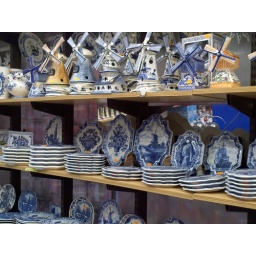
taken by Mason, plates and windmills in the flower market